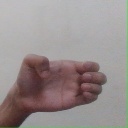
अक्षर: ख